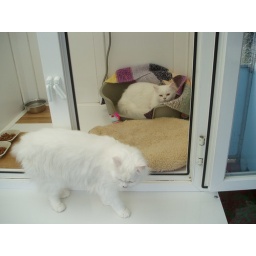
Gimli outside and Gandlaf in bed at cat rescue centre Stelling Minnis